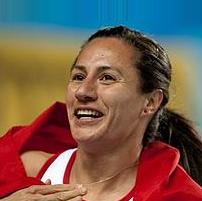
Age: 26